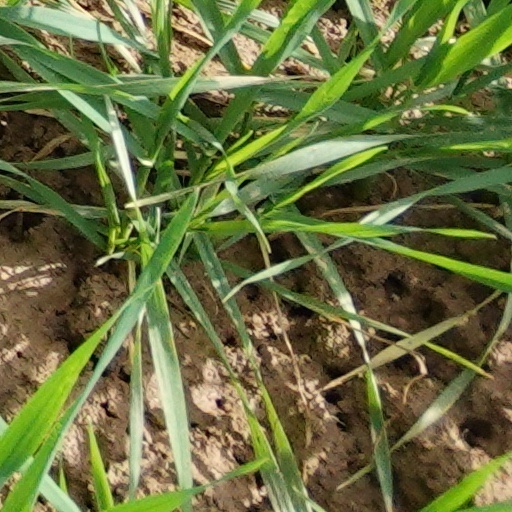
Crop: wheat